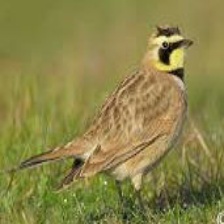
Species: HORNED LARK
Scientific name: EREMOPHILA ALPESTRIS